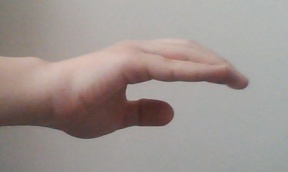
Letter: jeem